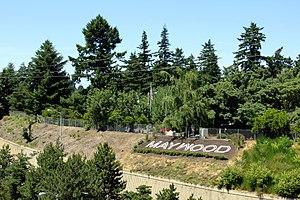
La ville de Maywood Park est située dans le comté de Multnomah, dans l’État de l’Oregon, aux États-Unis. Elle comptait 752 habitants lors du recensement de 2010.